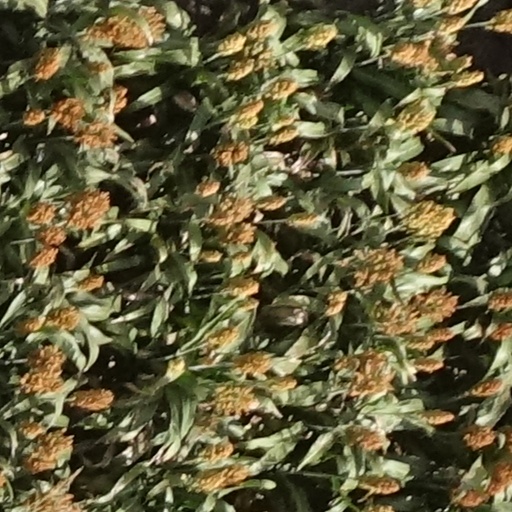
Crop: sorghum